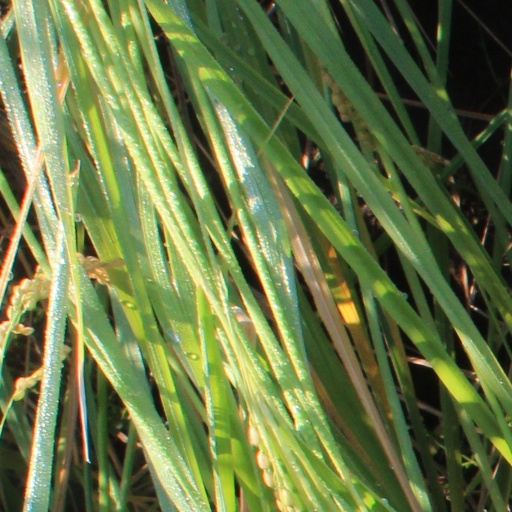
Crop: rice